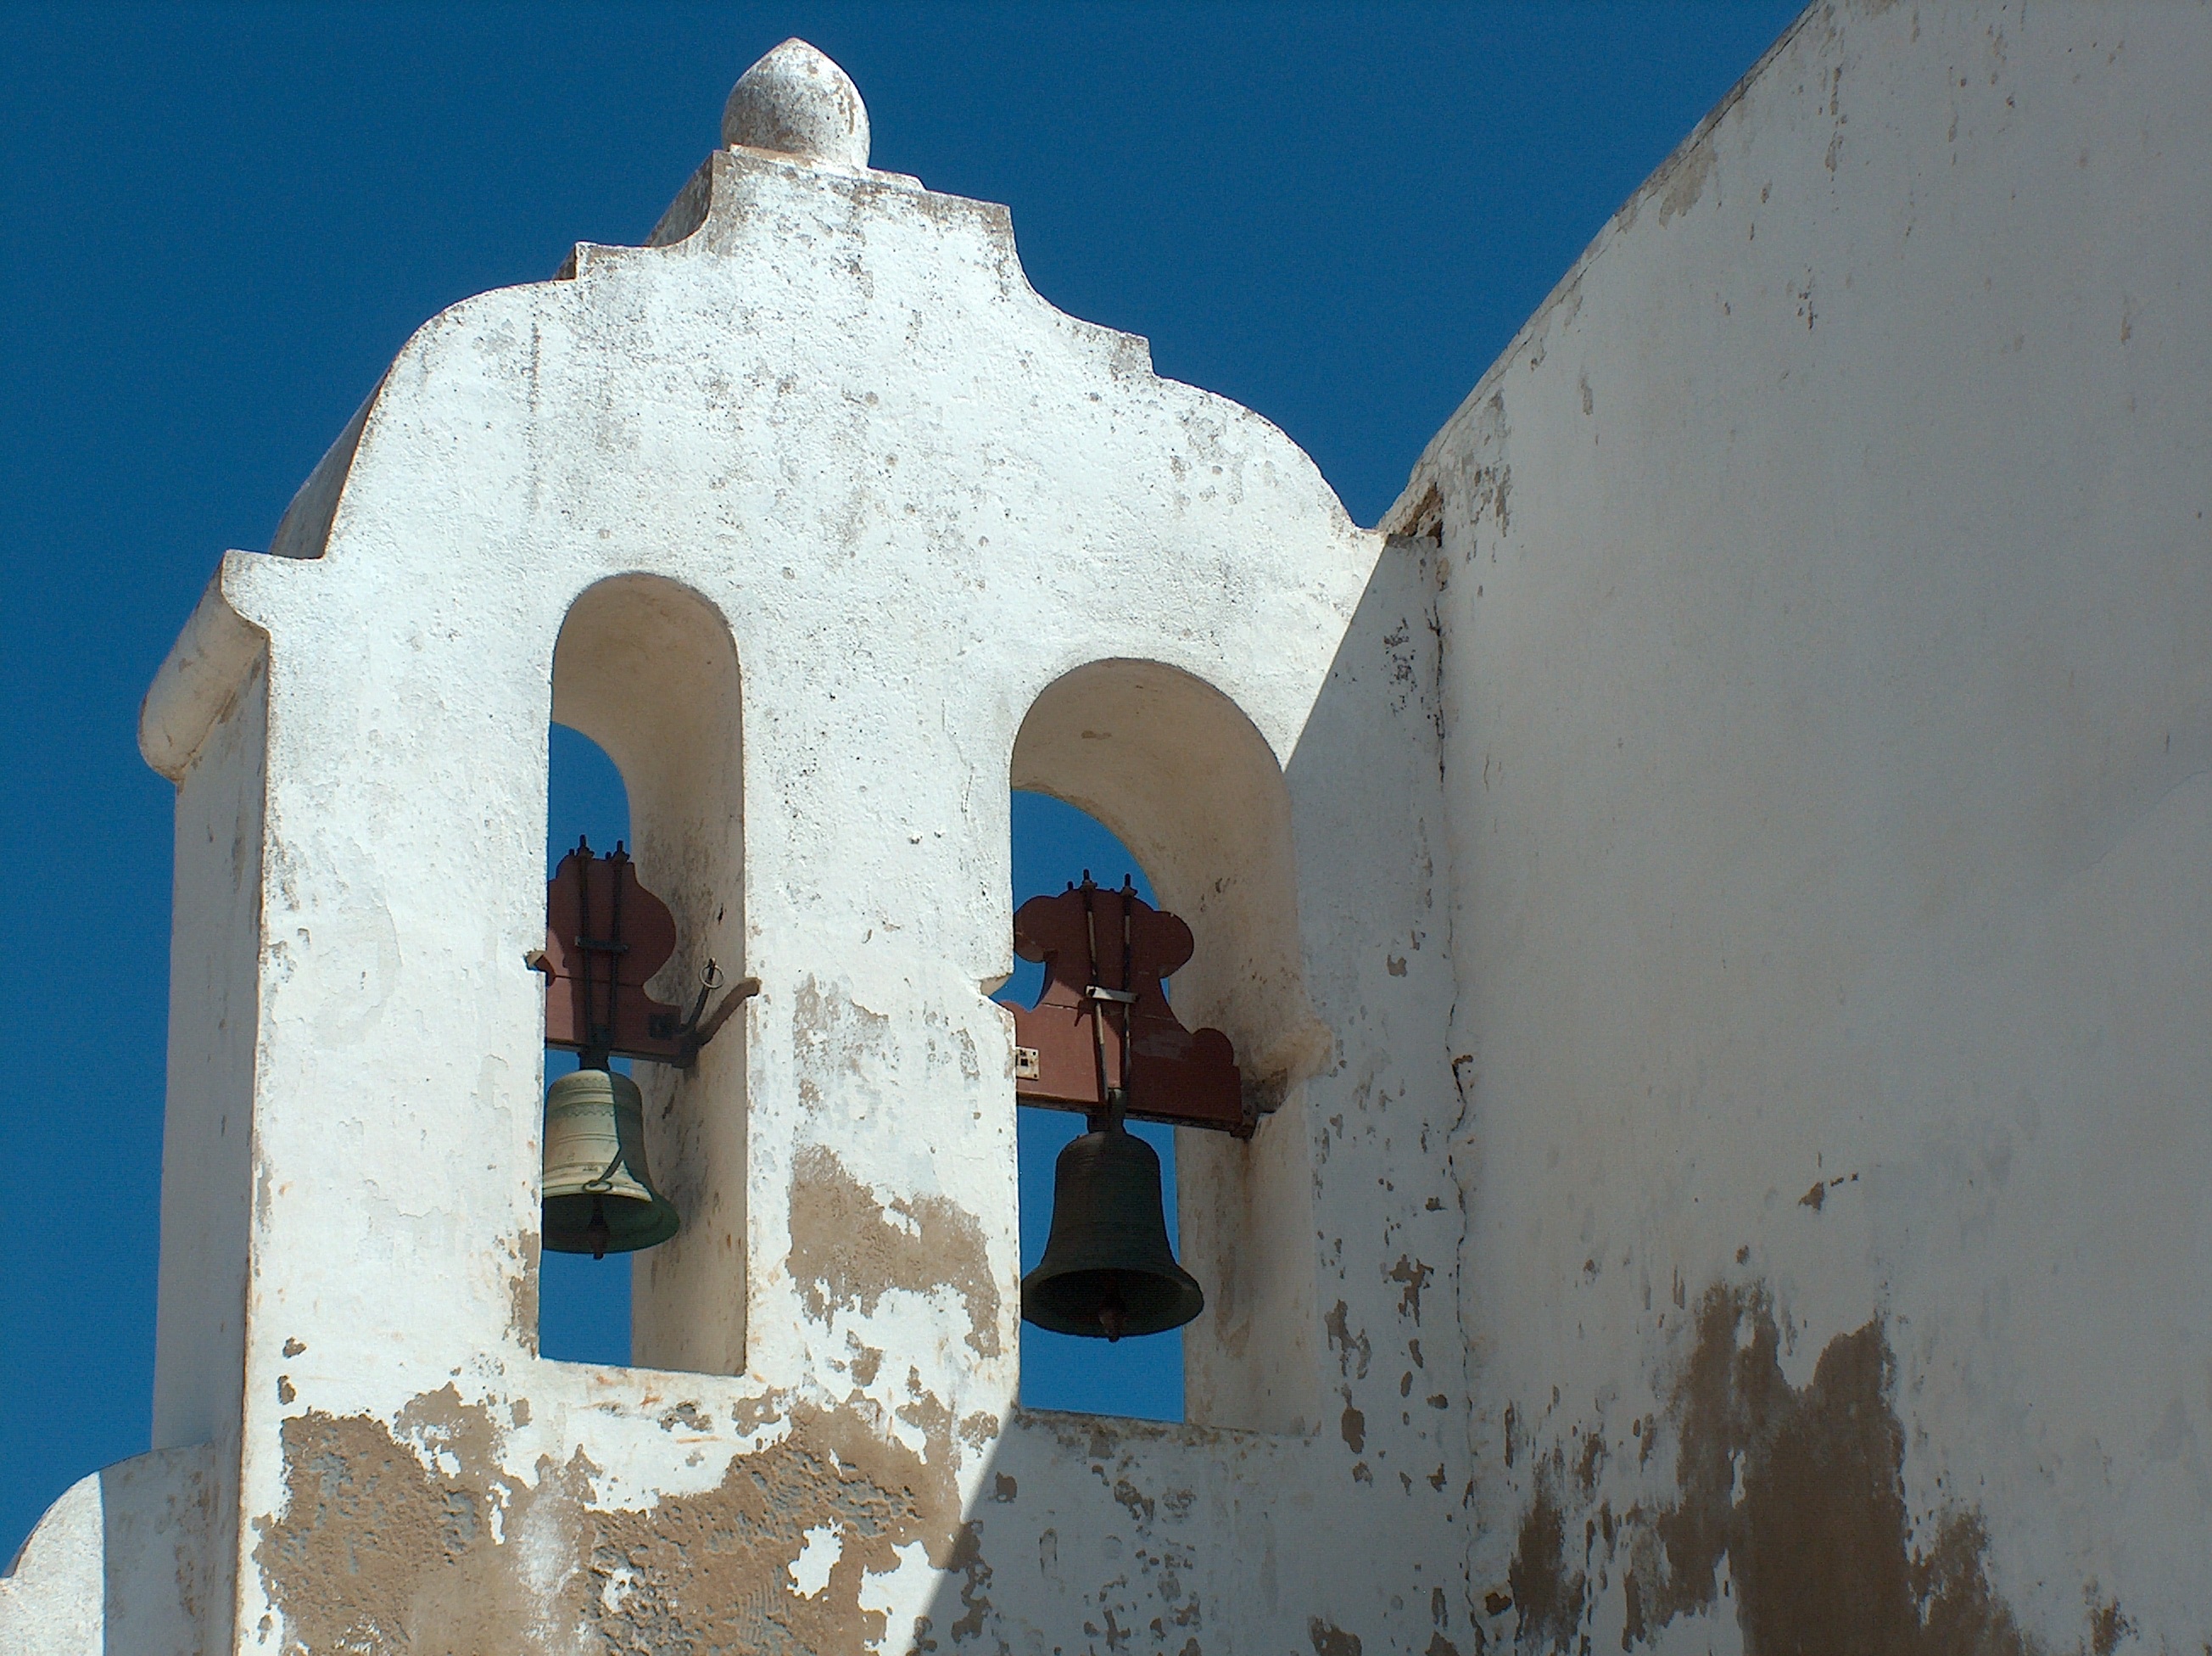
snow, winter, sky, wall, blue, church, chapel, place of worship, art, temple, monastery, portugal, bells, ancient history